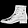
Label: Ankle boot